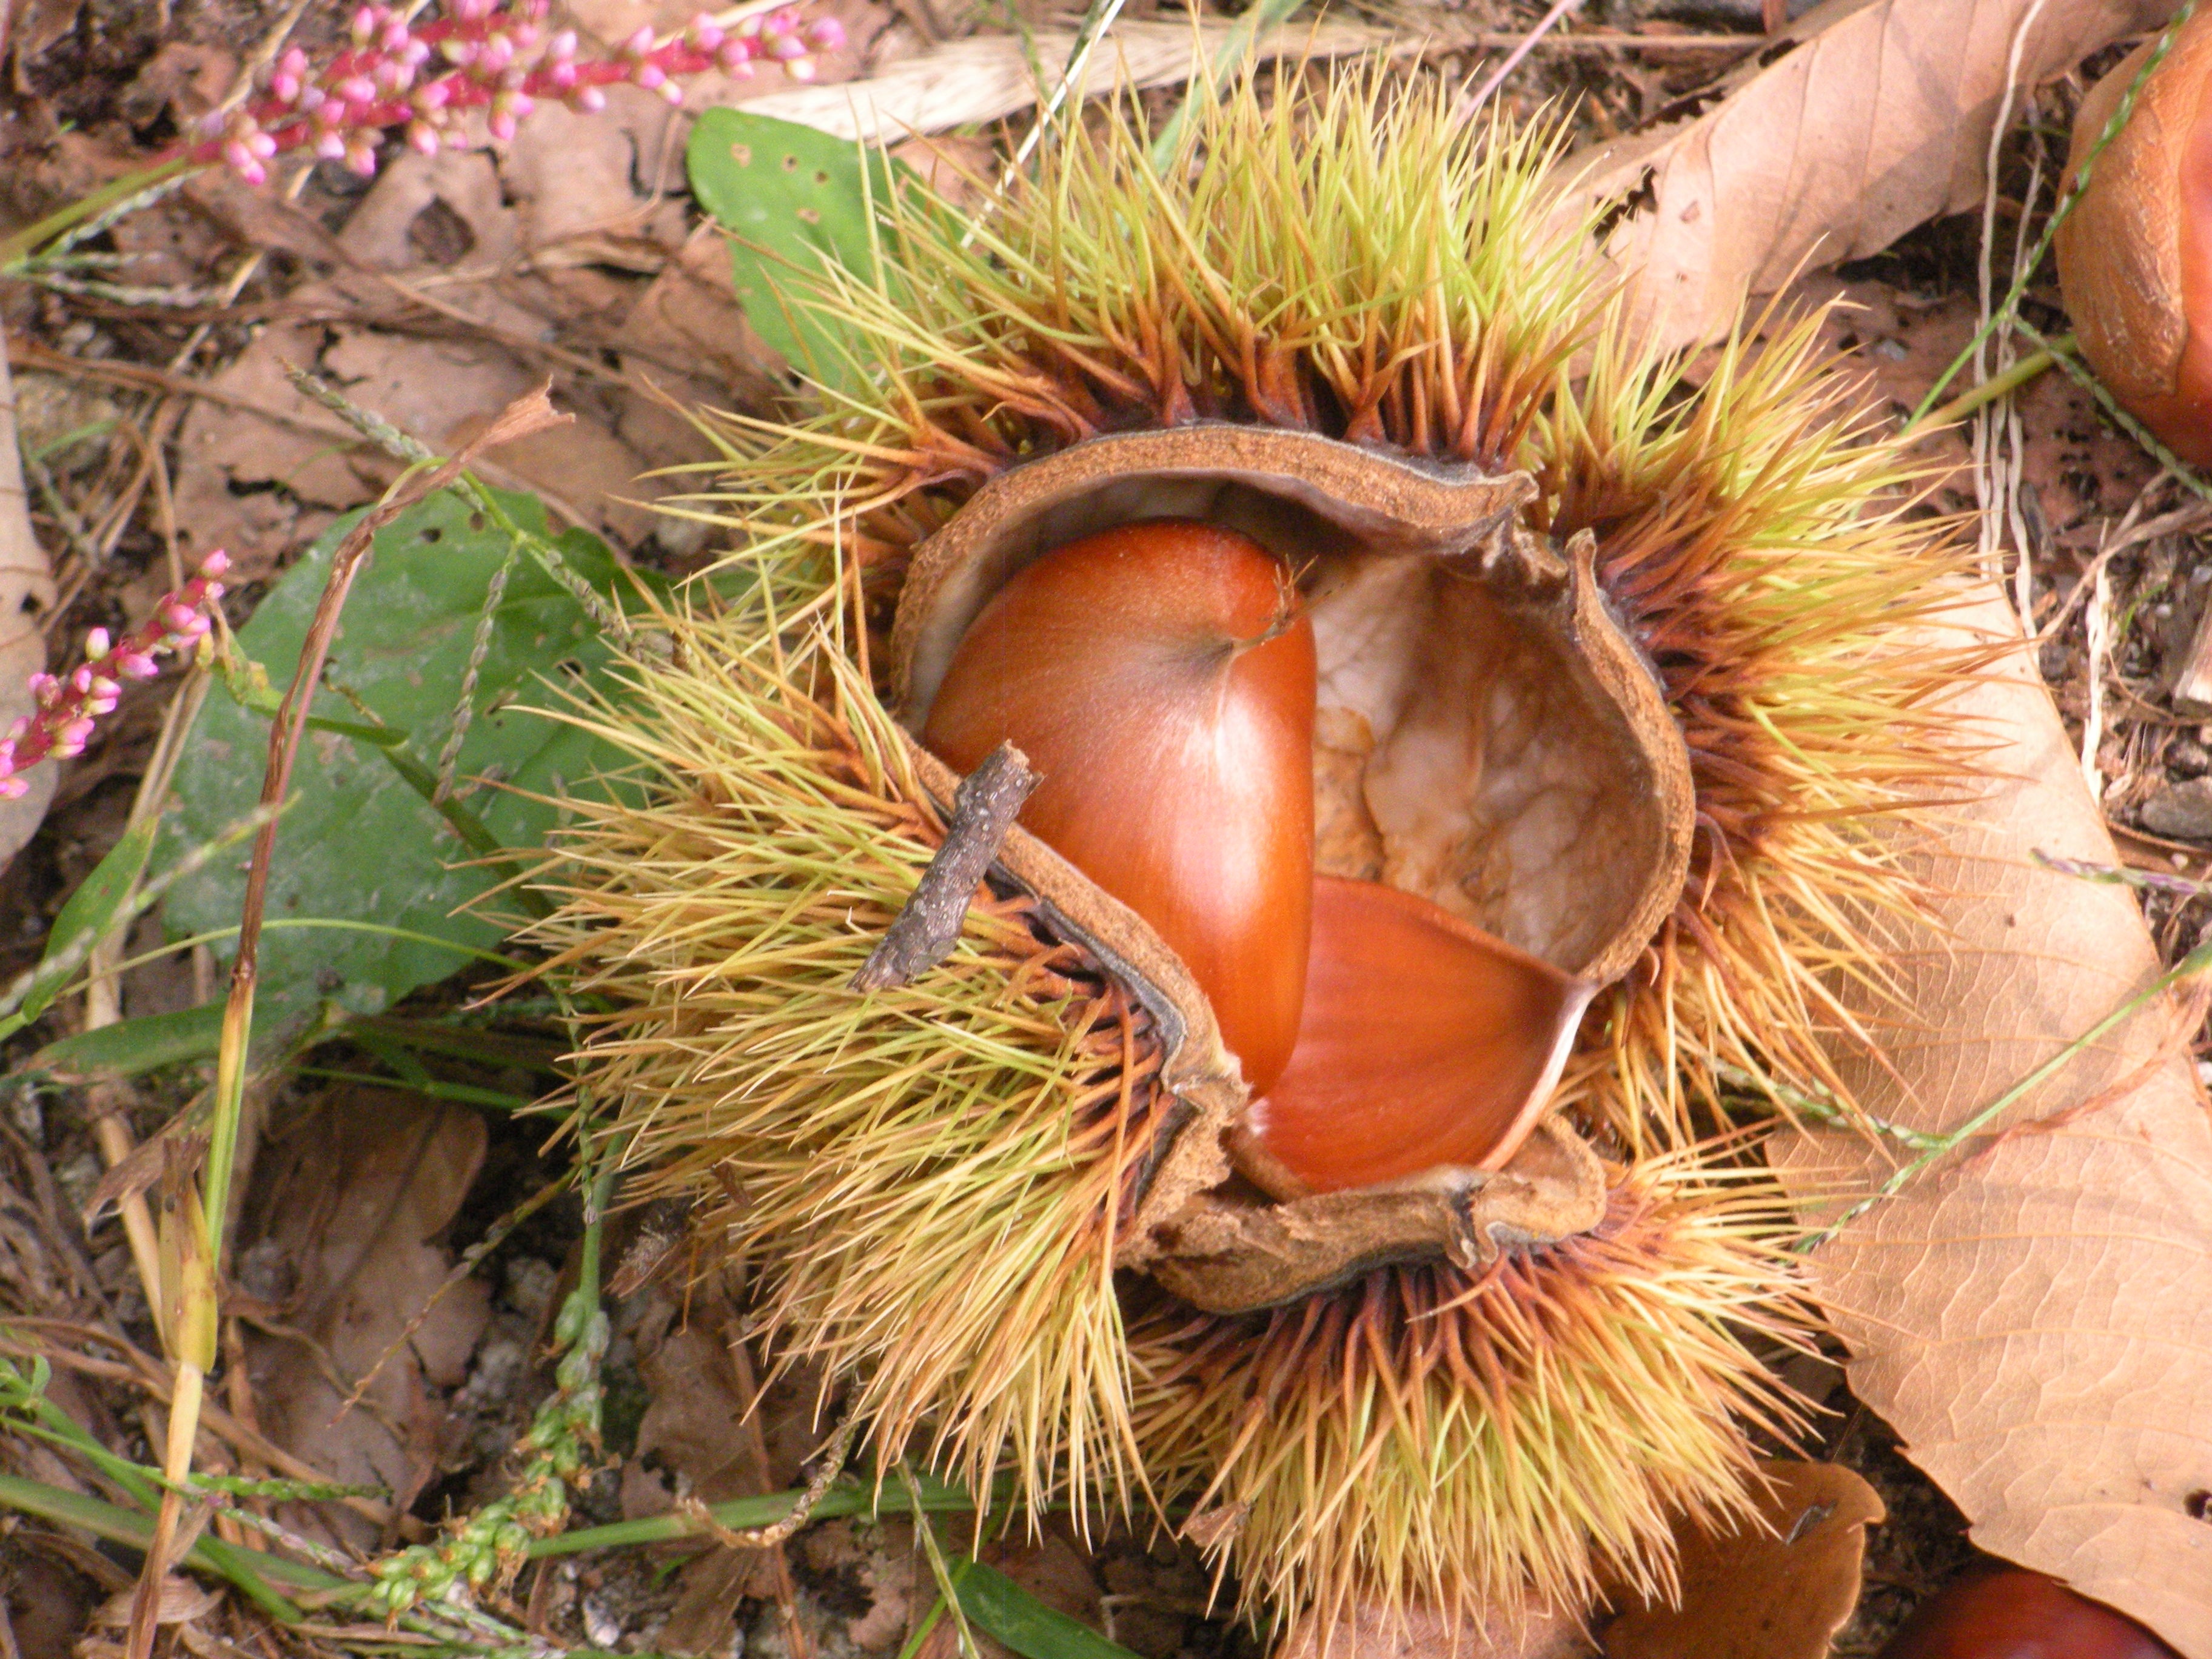
tree, plant, night, fruit, flower, food, produce, autumn, flora, coconut, chestnut, flowering plant, land plant, nuts seeds